Electronics industry

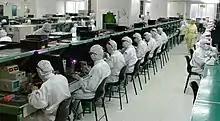
Workers in an electronics factory in Shenzhen, China

The electronics industry is the industry that produces electronic devices. It emerged in the 20th century and is today one of the largest global industries. Contemporary society uses a vast array of electronic devices that are built in factories operated by the industry, which are almost always partially automated.